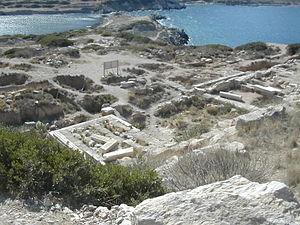
Soubassement et modestes vestiges de ce qui fut autrefois une cité très prospère.